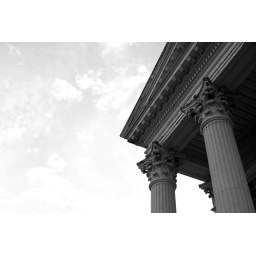
Historic water tower site in Louisville, Kentucky.